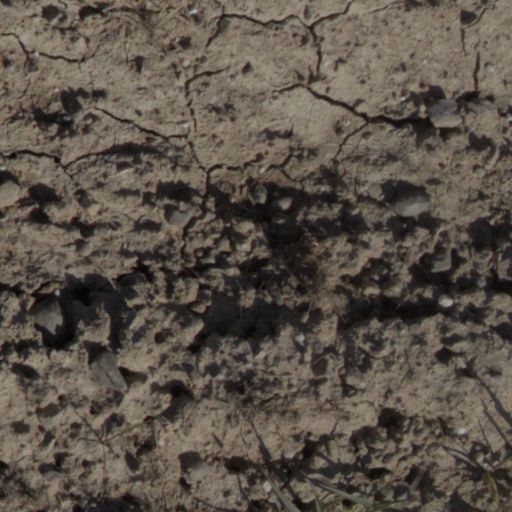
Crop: wheat